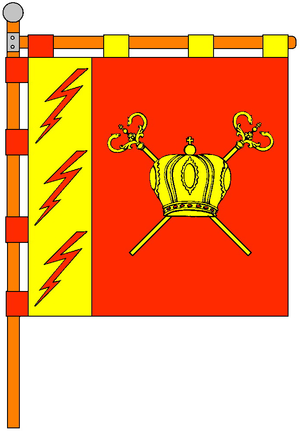
La centrale thermique de Sloviansk est une centrale thermique dans le nord de l'oblast de Donetsk, en Ukraine. Sa capacité est 880 MW, mais sa capacité en projet fut 2 100 MW.
Mykolaïvka est une ville de l'oblast de Donetsk, en Ukraine. Sa population s'élevait à 15 684 habitants en 2013.